United States military aircraft national insignia

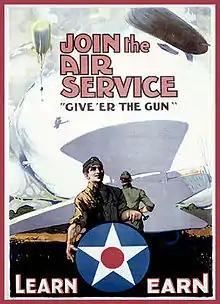
World War I US Army Air Service recruiting poster showing the new late-1917 roundel

In May 1917 the US adopted a red circle-centered white star in a dark blue circular field for all United States military aircraft. In August 1919, following the Armistice that ended World War I, the colors were adjusted to the current standards and the proportions were adjusted slightly so that the centre red circle was reduced slightly from being 1/3 of the diameter of the blue circular field, to being bound by the edges of an imaginary regular pentagon connecting the inner points of the star.